Yasuhito Endō

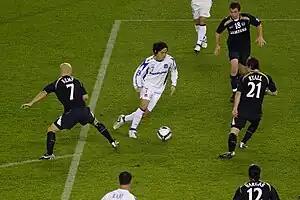
Endō in action for Gamba Osaka in an AFC Champions League match against Melbourne Victory in 2008

In 2001, Endō moved to J1 club Gamba Osaka. He was a central player for the club for a long time under manager Akira Nishino (2002–2011). He was selected as a J.League Best Eleven 10 years in a row (2003–2012). In 2005, Gamba won the championship in the J1 League for the first time in the club's history. In 2008, Gamba won the championship in the AFC Champions League for 2 years in a row as a Japanese club (Urawa Reds won it in 2007). Gamba also won the Emperor's Cup. Endō was selected as the "Japanese Footballer of the Year". In 2009, Gamba won the Emperor's Cup for 2 years in a row. Endō was selected as the Asian Footballer of the Year.